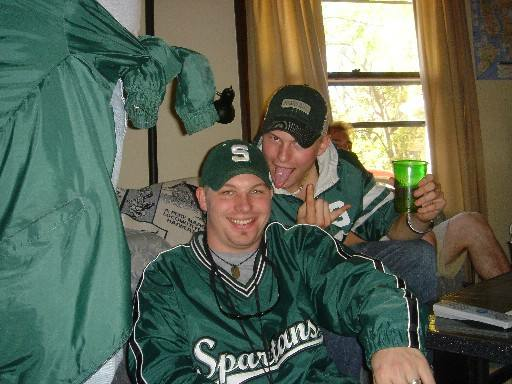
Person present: No